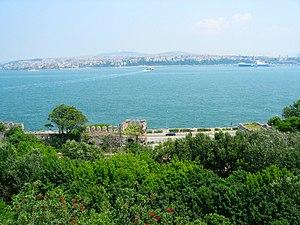
Le parc Gülhane est un parc urbain historique du district d'Eminönü d'Istanbul, en Turquie. Il est situé sur les terres et en lisière du palais de Topkapı. L'entrée sud du parc possède l'une des plus grandes portes du palais. C'est le plus ancien et l'un des plus vastes parcs publics à Istanbul.